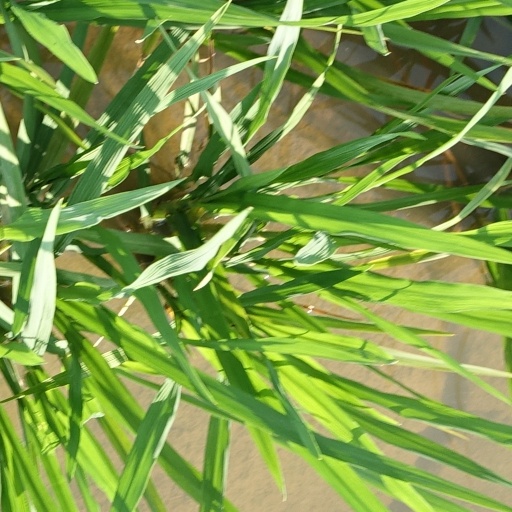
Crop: rice